Tony Weller

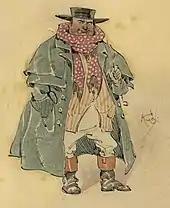
Tony Weller by 'Kyd'

Tony Weller shares various characteristics with Mr Pickwick: both are advanced in years; both are fat, and both are kind and generous. Similarly, the two are innocents in affairs of the heart, with both being troubled by widows. It cannot be a coincidence that Dickens introduces Tony Weller soon after Mrs Bardell brings a court action against Pickwick for breach of promise. Unlike Pickwick, Tony Weller marries his troublesome widow, Susan, and his consequent miserable marriage causes him to give the advice to his son to “Beware o’ the widders":